Radu Poklitaru

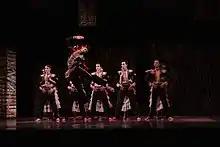
Scene from the ballet "Carmen.TV"

The history of "Kyiv Modern-Ballet" begins on December 19, 2005, with the first night of the production "Le forze del destino", commissioned by "Volodymyr Filippov's Art Foundation", which involved the main creative resources of the would-be theatre: choreographer – Radu Poklitaru, scenographer – Andriy Zlobin, costume artist– Hanna Ipatieva, lighting producer– Olena Antokhina, sound producer – Oleksandr Kuriy, choreographer assistant – Anatoliy Kozlov, and a number of performers who later became a part of the permanent company. On July 18, 2006, the company "Kyiv Modern-ballet Theatre" Ltd. with Radu Poklitaru as its head was registered and supported by the patron of art Volodymyr Filippov. In the course of all-Ukrainian casting, 16 young dancers were selected. The academic ballet education was not a necessary criterion for being admitted to the company; however, all the performers were professional modern dancers, knowledgeable about classical dancing and capable of conducting a classical lesson.